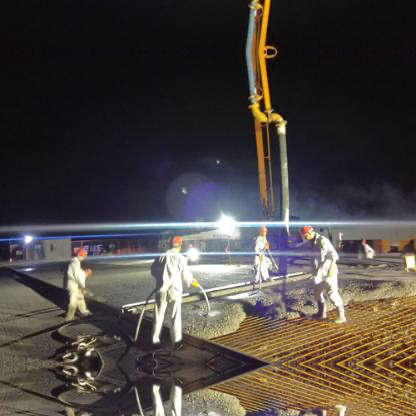
Objects in the image:
label: helmet
label: helmet
label: helmet
label: helmet